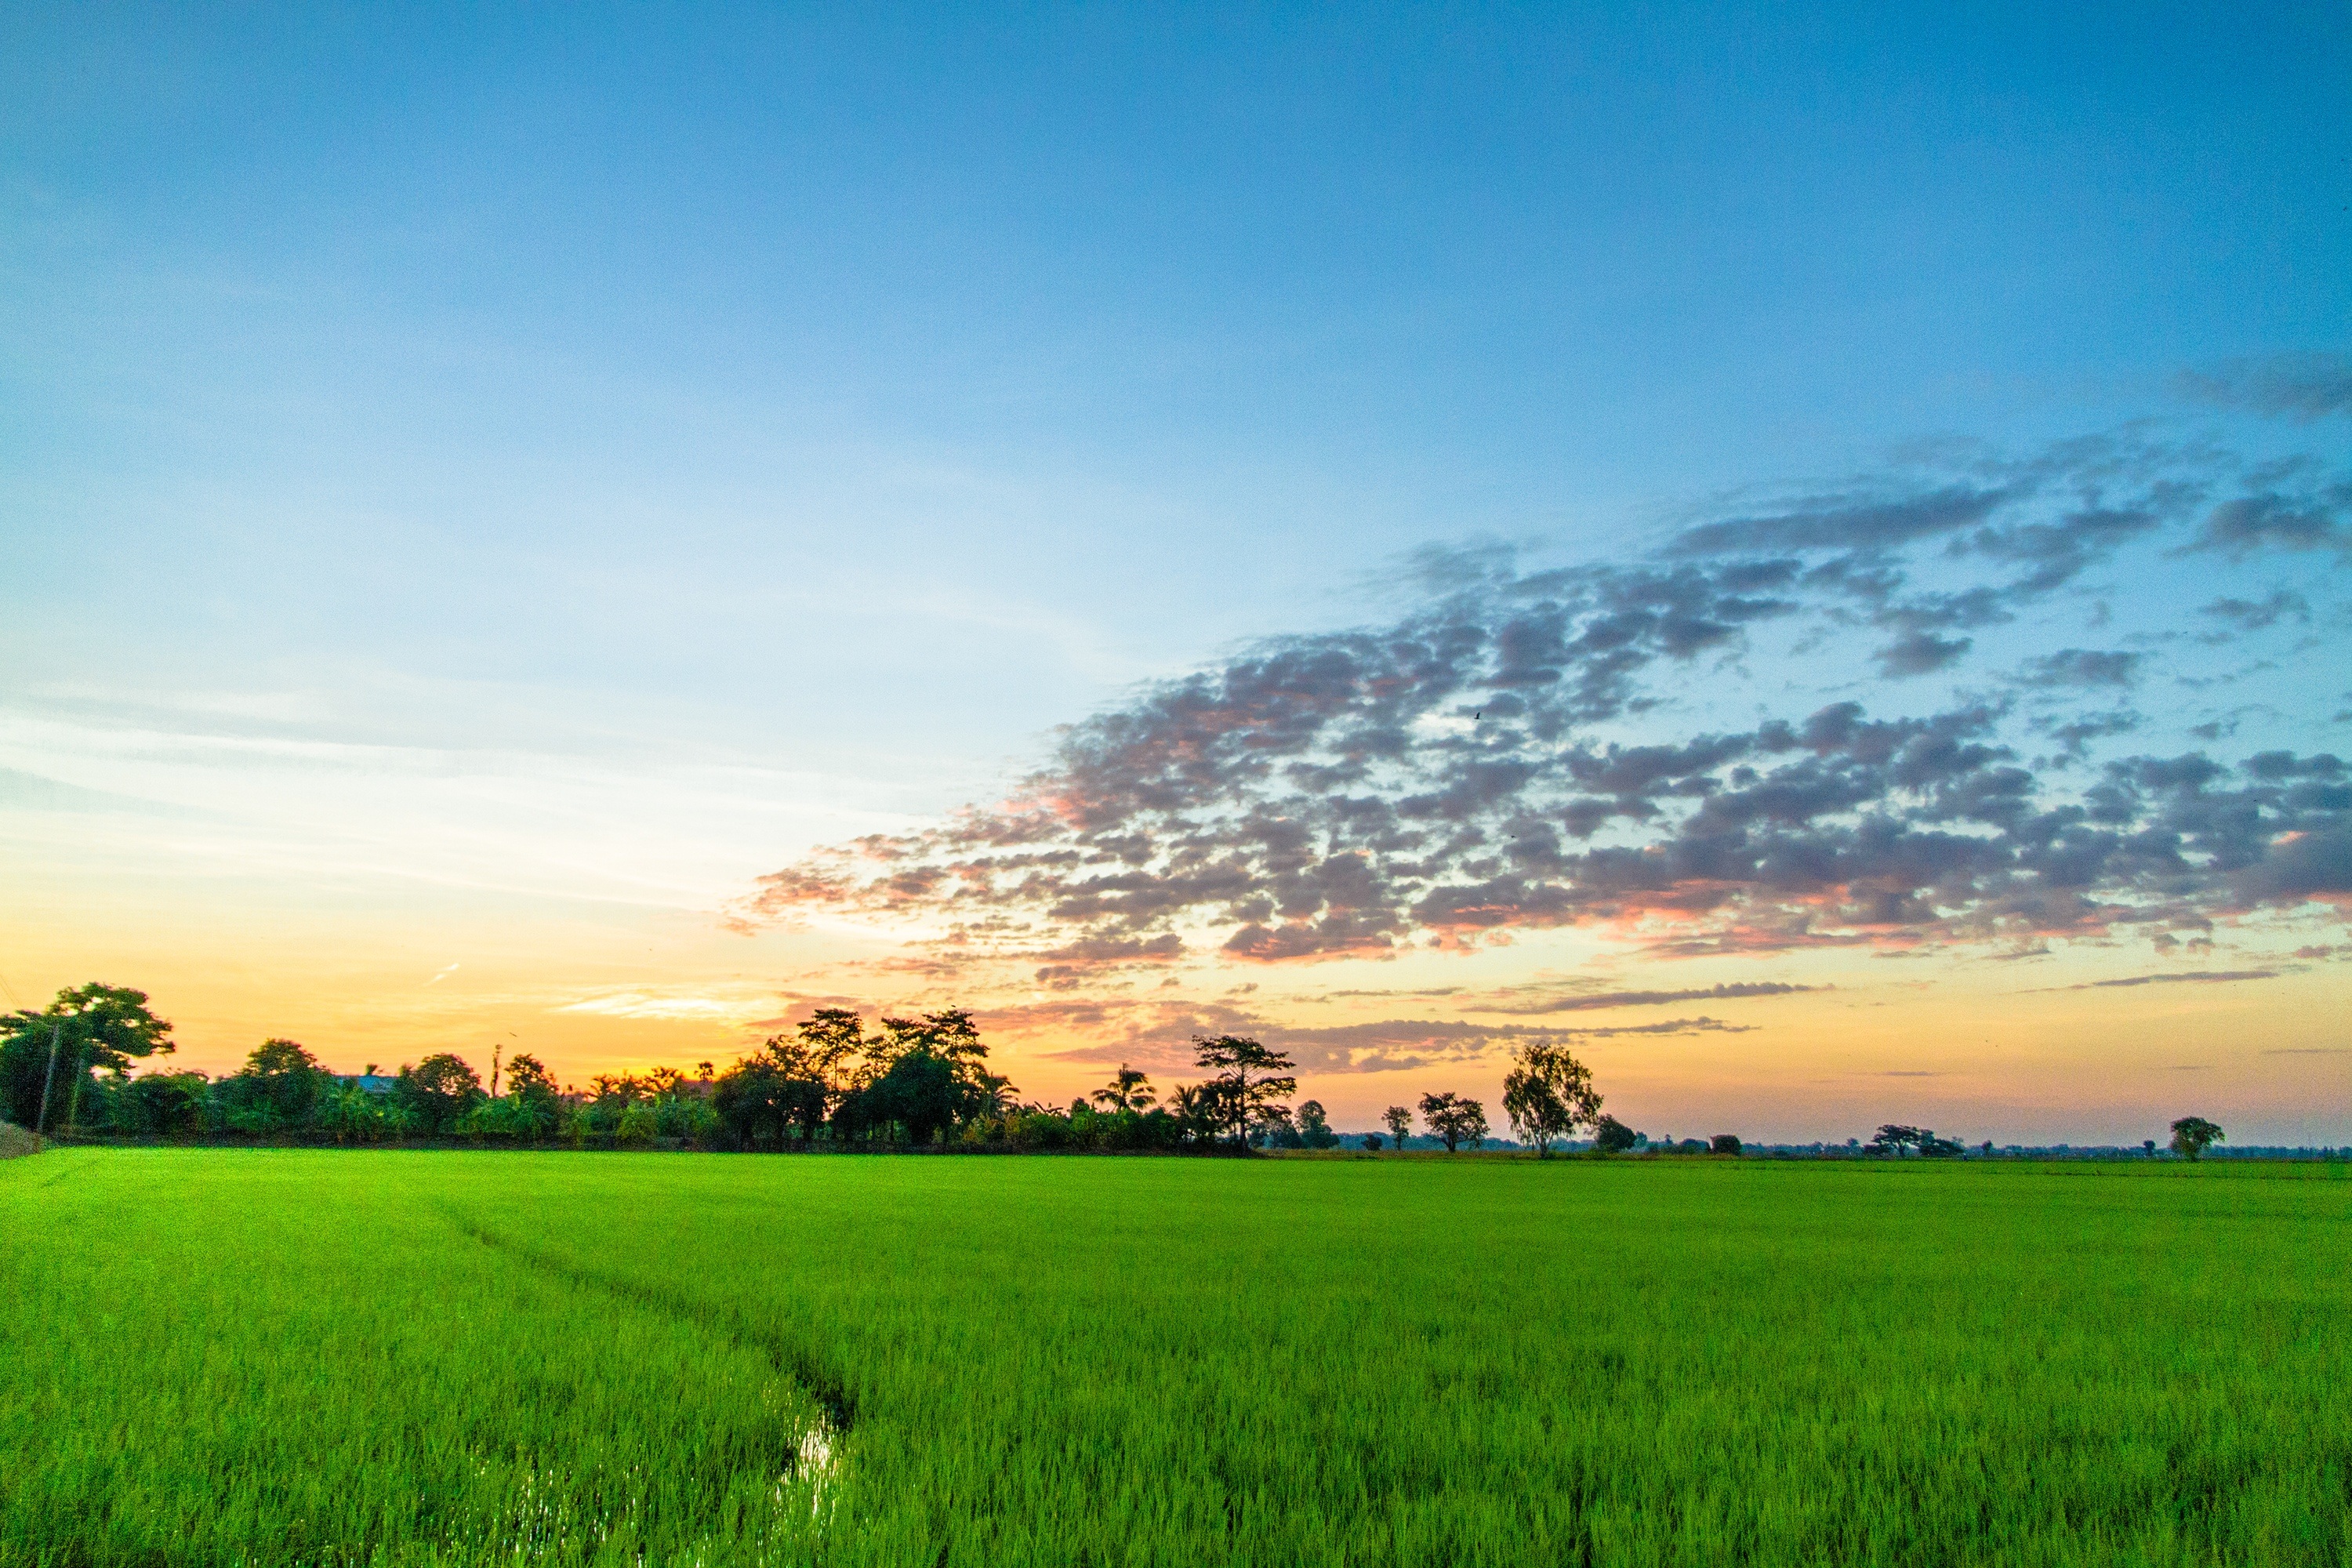
landscape, grass, horizon, cloud, sky, sunrise, sunset, field, meadow, prairie, sunlight, morning, dawn, dusk, food, crop, pasture, agriculture, rice, plain, rapeseed, grassland, mead, drops of water, rural area, paddy field, grass family, computer wallpaper